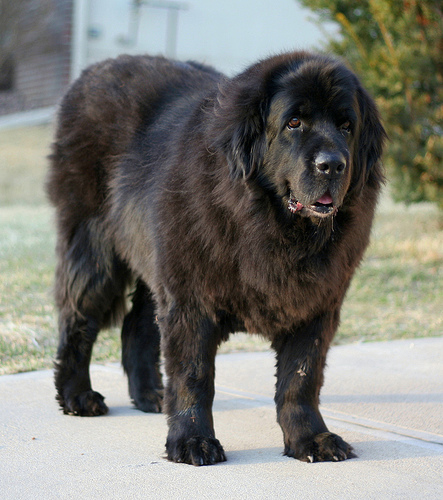
Breed: newfoundland